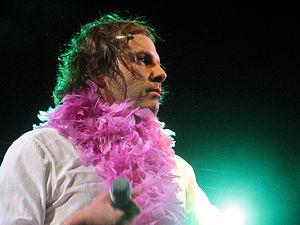
Philippe Katerine, nom de scène de Philippe Blanchard, est un auteur-compositeur-interprète, acteur, réalisateur, dessinateur et écrivain français né le 8 décembre 1968 à Thouars.